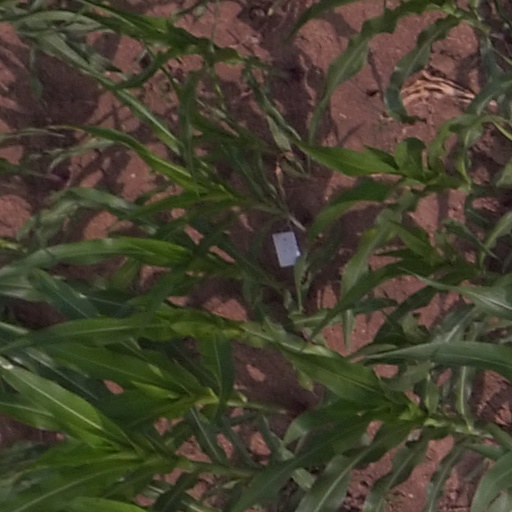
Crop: maize; corn